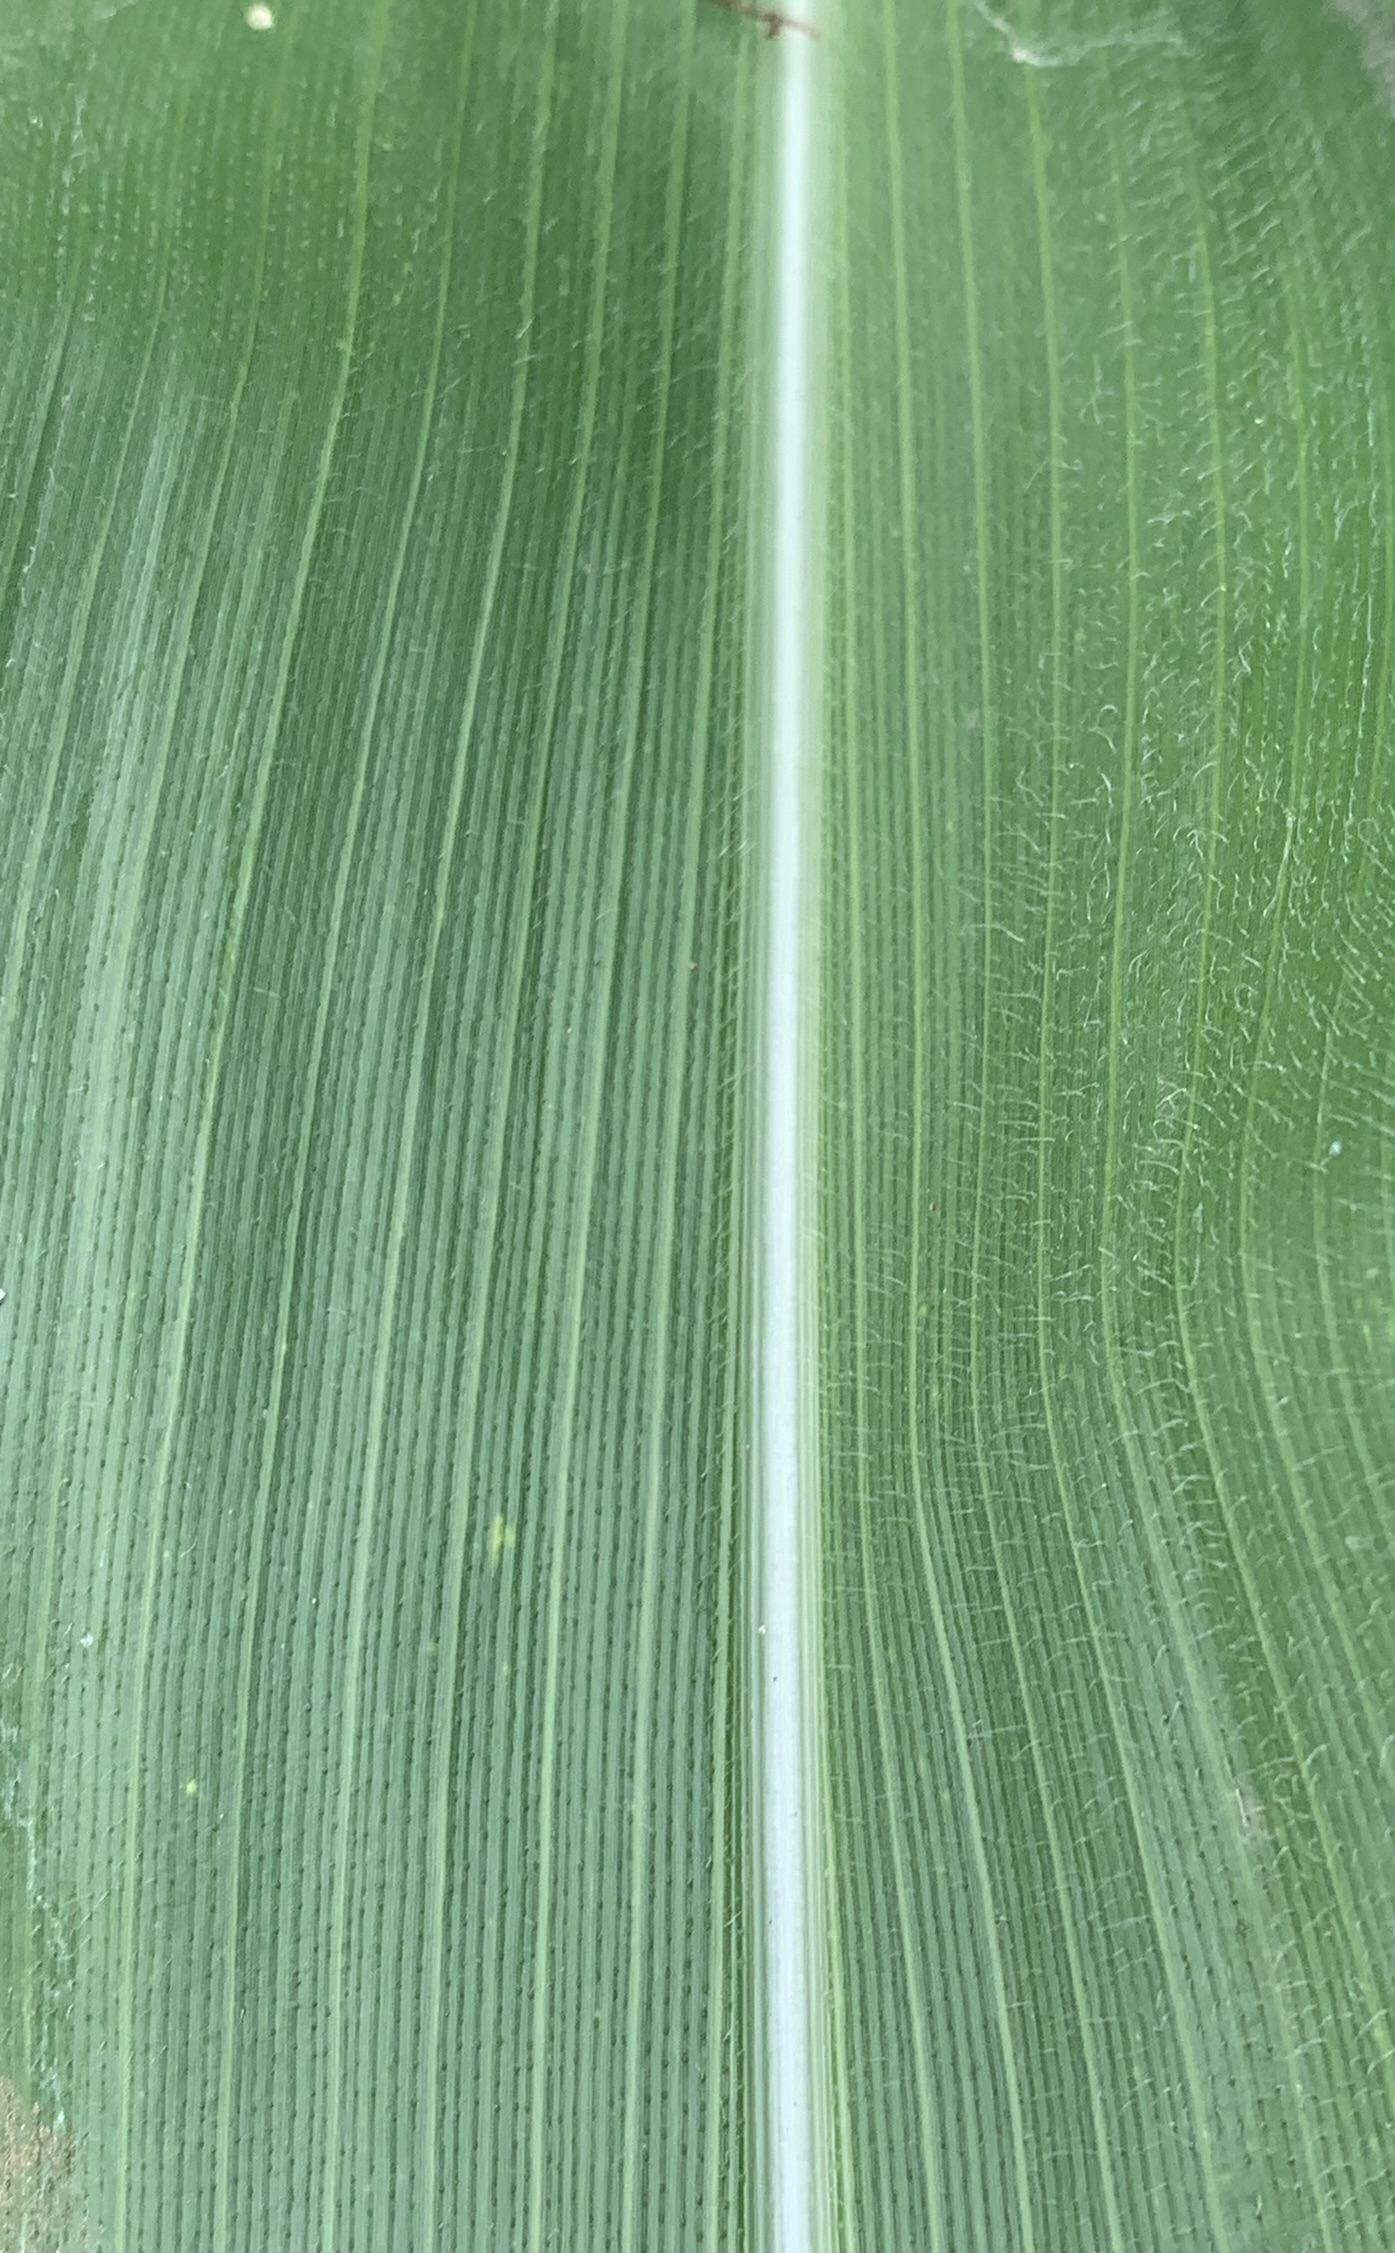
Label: Healthy